Richard Pinkham House

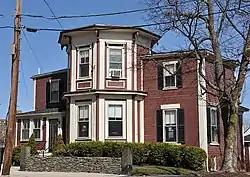

The Richard Pinkham House is a historic house at 24 Brooks Park in Medford, Massachusetts. The unusually shaped Italianate wood-frame house was built c. 1850 by Richard Pinkham, a housewright who then lived in the property. The house is unique in Medford in the presence of a -story octagon section, which rises above the rest of the roughly cruciform house. It was built on a portion of the route of the Middlesex Canal, portions of which were at that time being sold off by its owners.